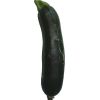
Label: Zucchini dark 1